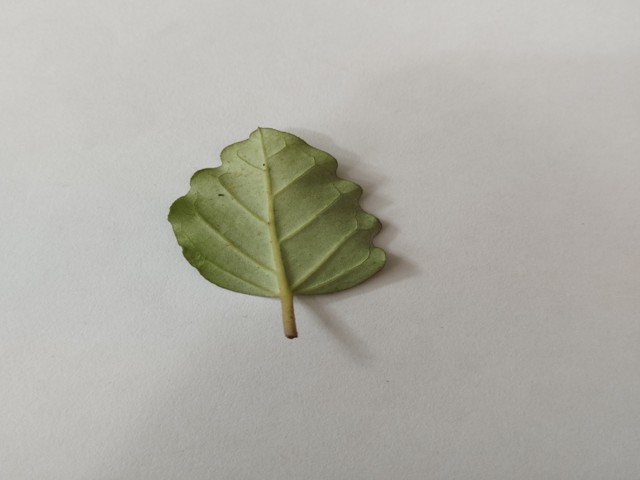
Plant: punarnava